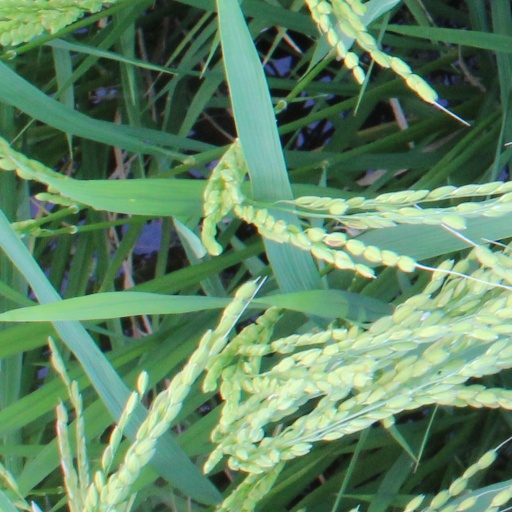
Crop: rice